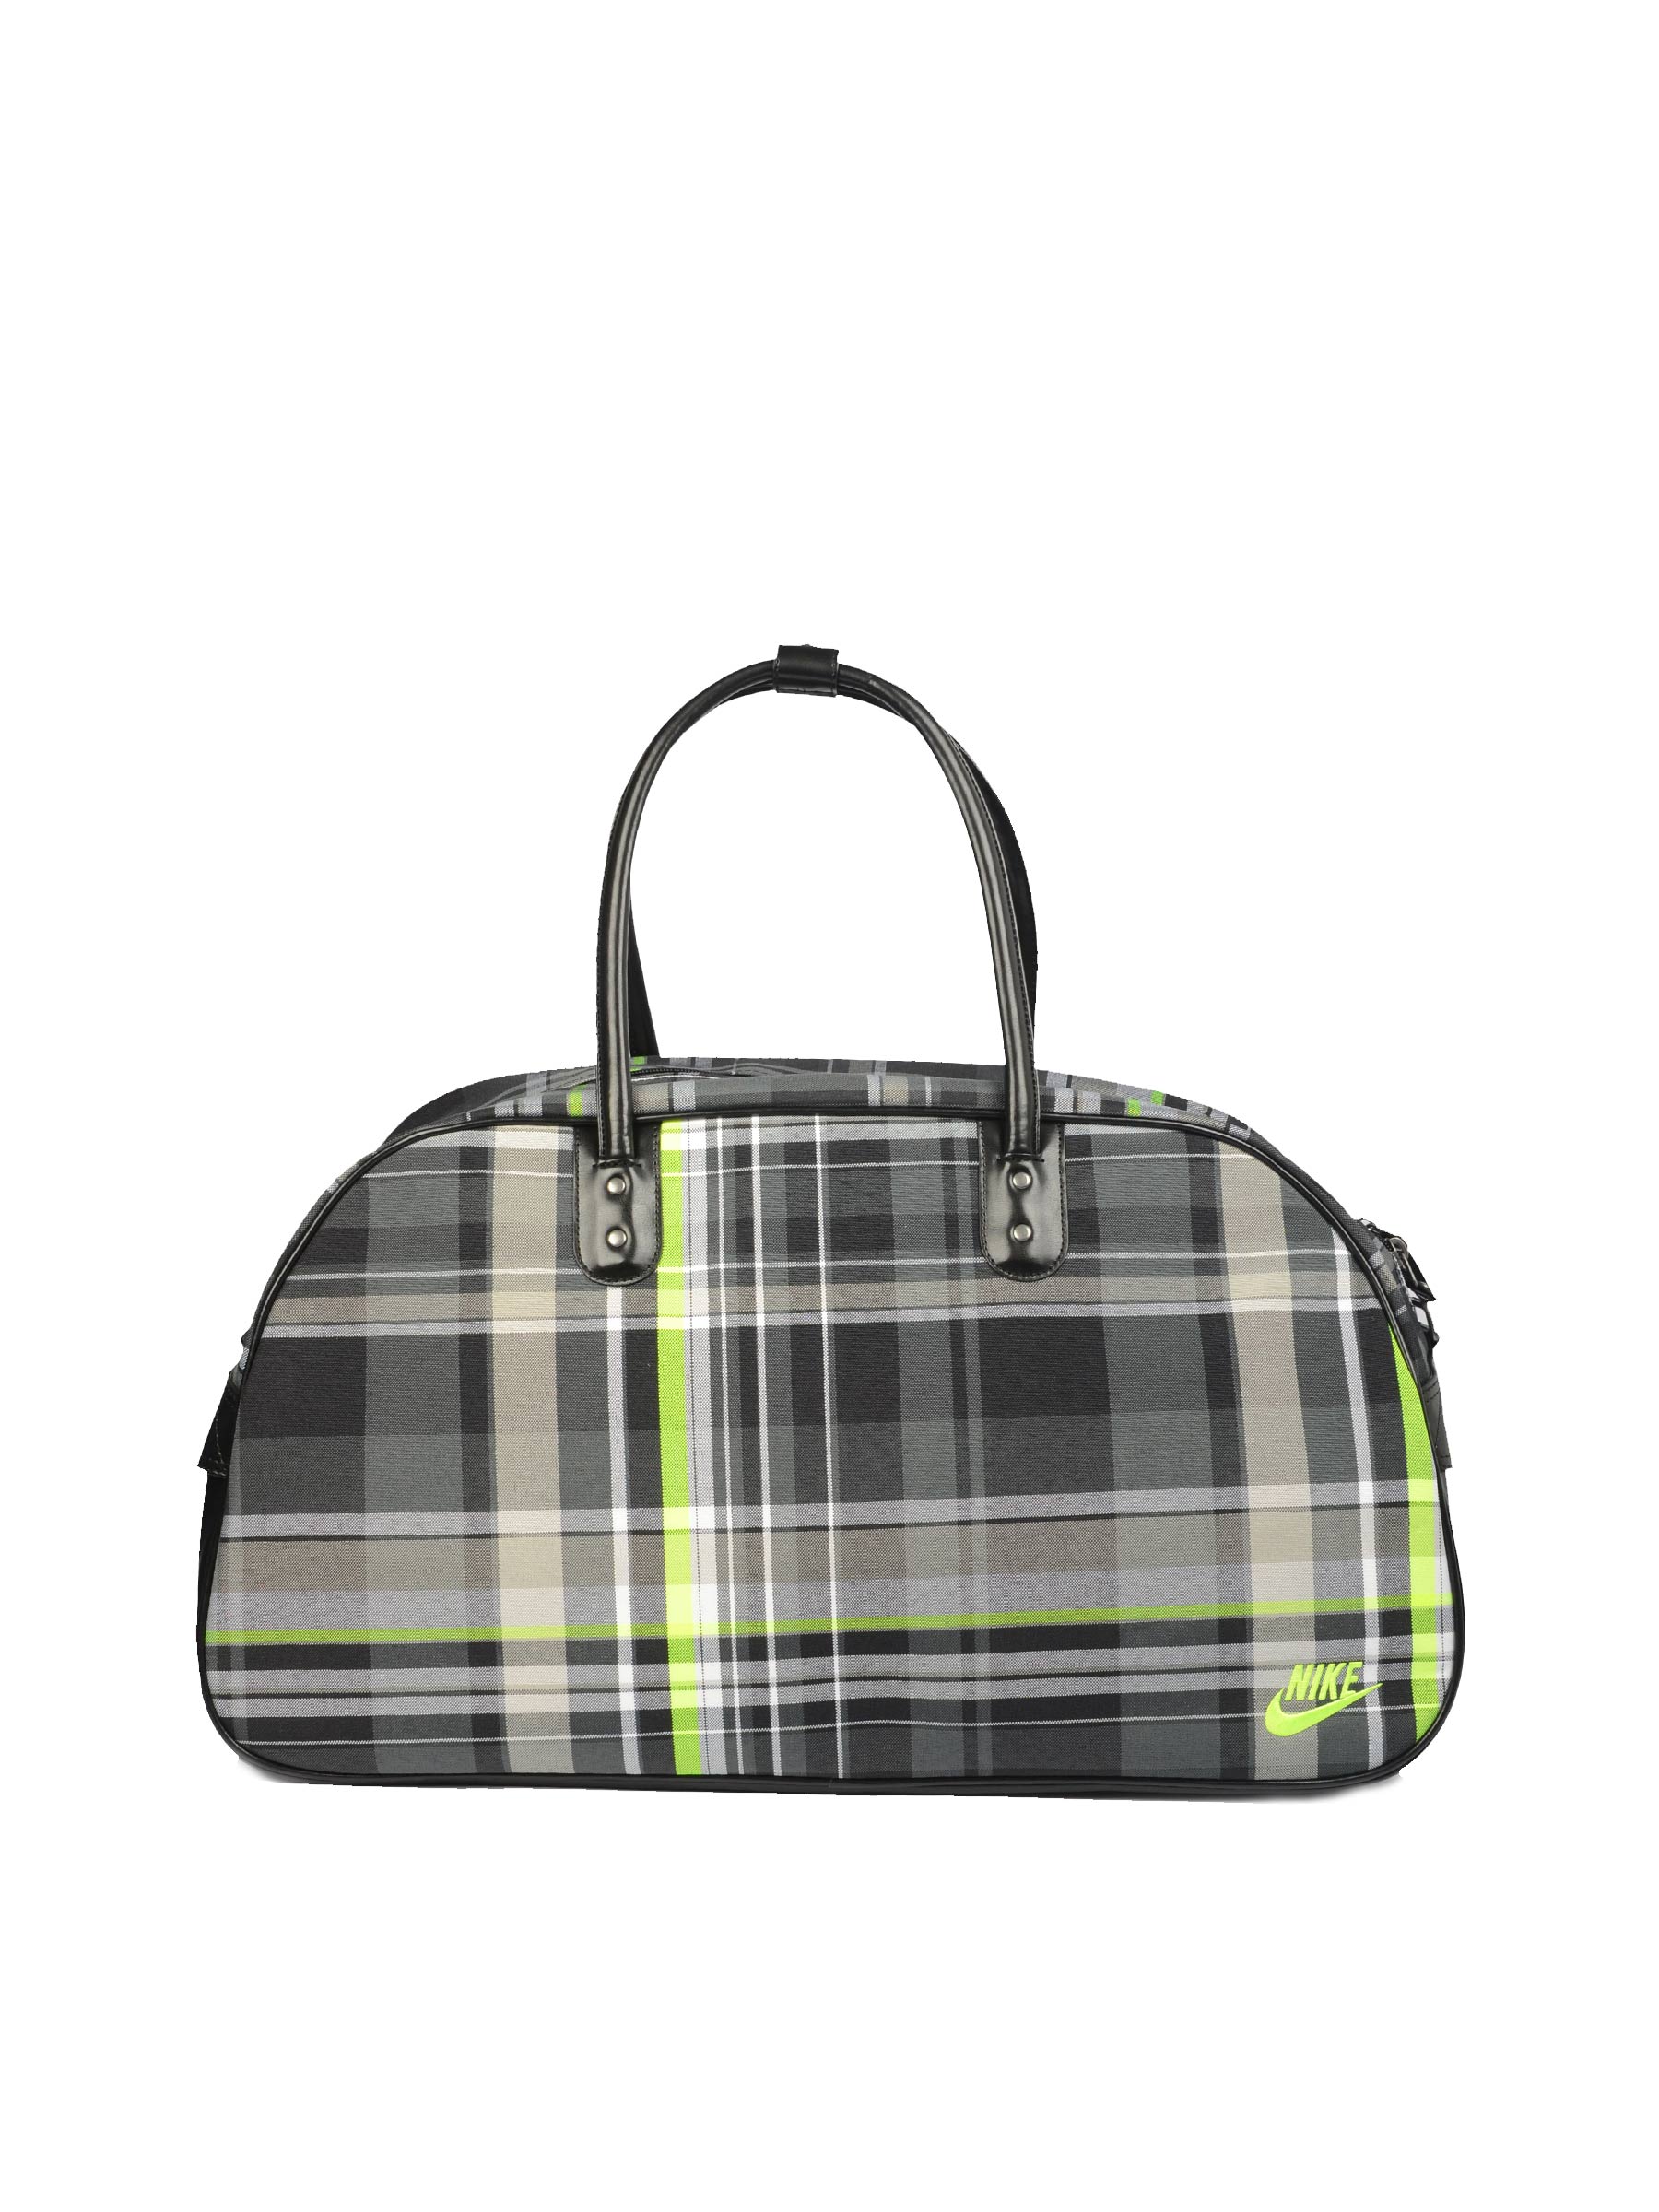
Nike Unisex Nike Checks Black Duffle Bags
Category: Accessories / Bags / Duffel Bag
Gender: Unisex
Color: Black
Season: Summer 2011
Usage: Casual